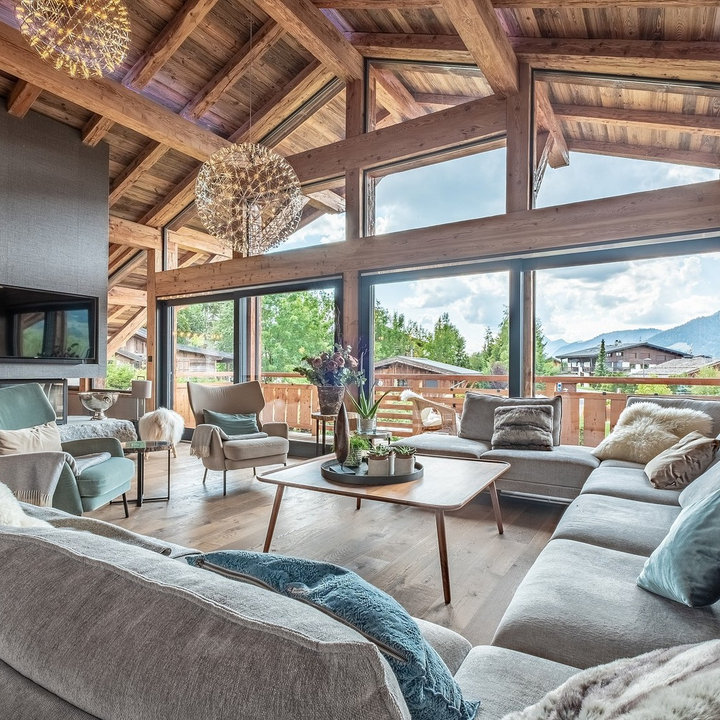
Style: Rustic